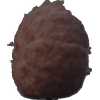
Label: orange_peeled